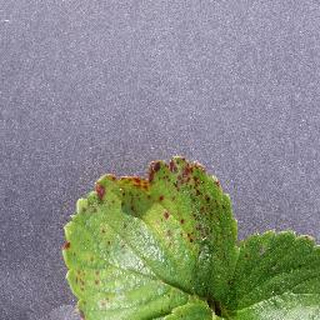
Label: strawberry_leaf_scorch